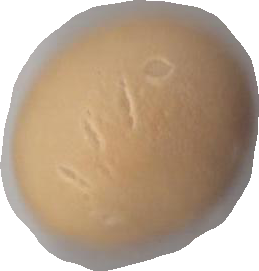
Variety: Dega